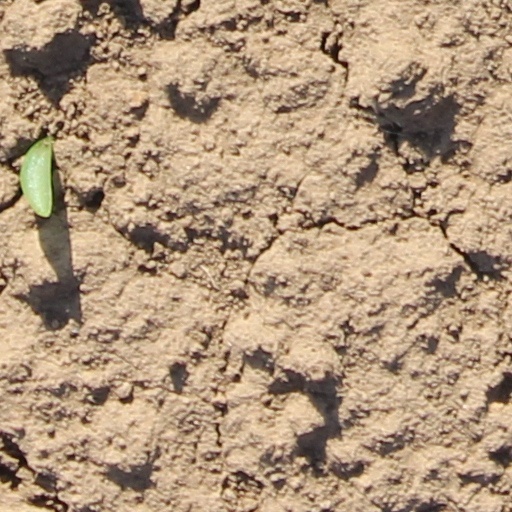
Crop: wheat